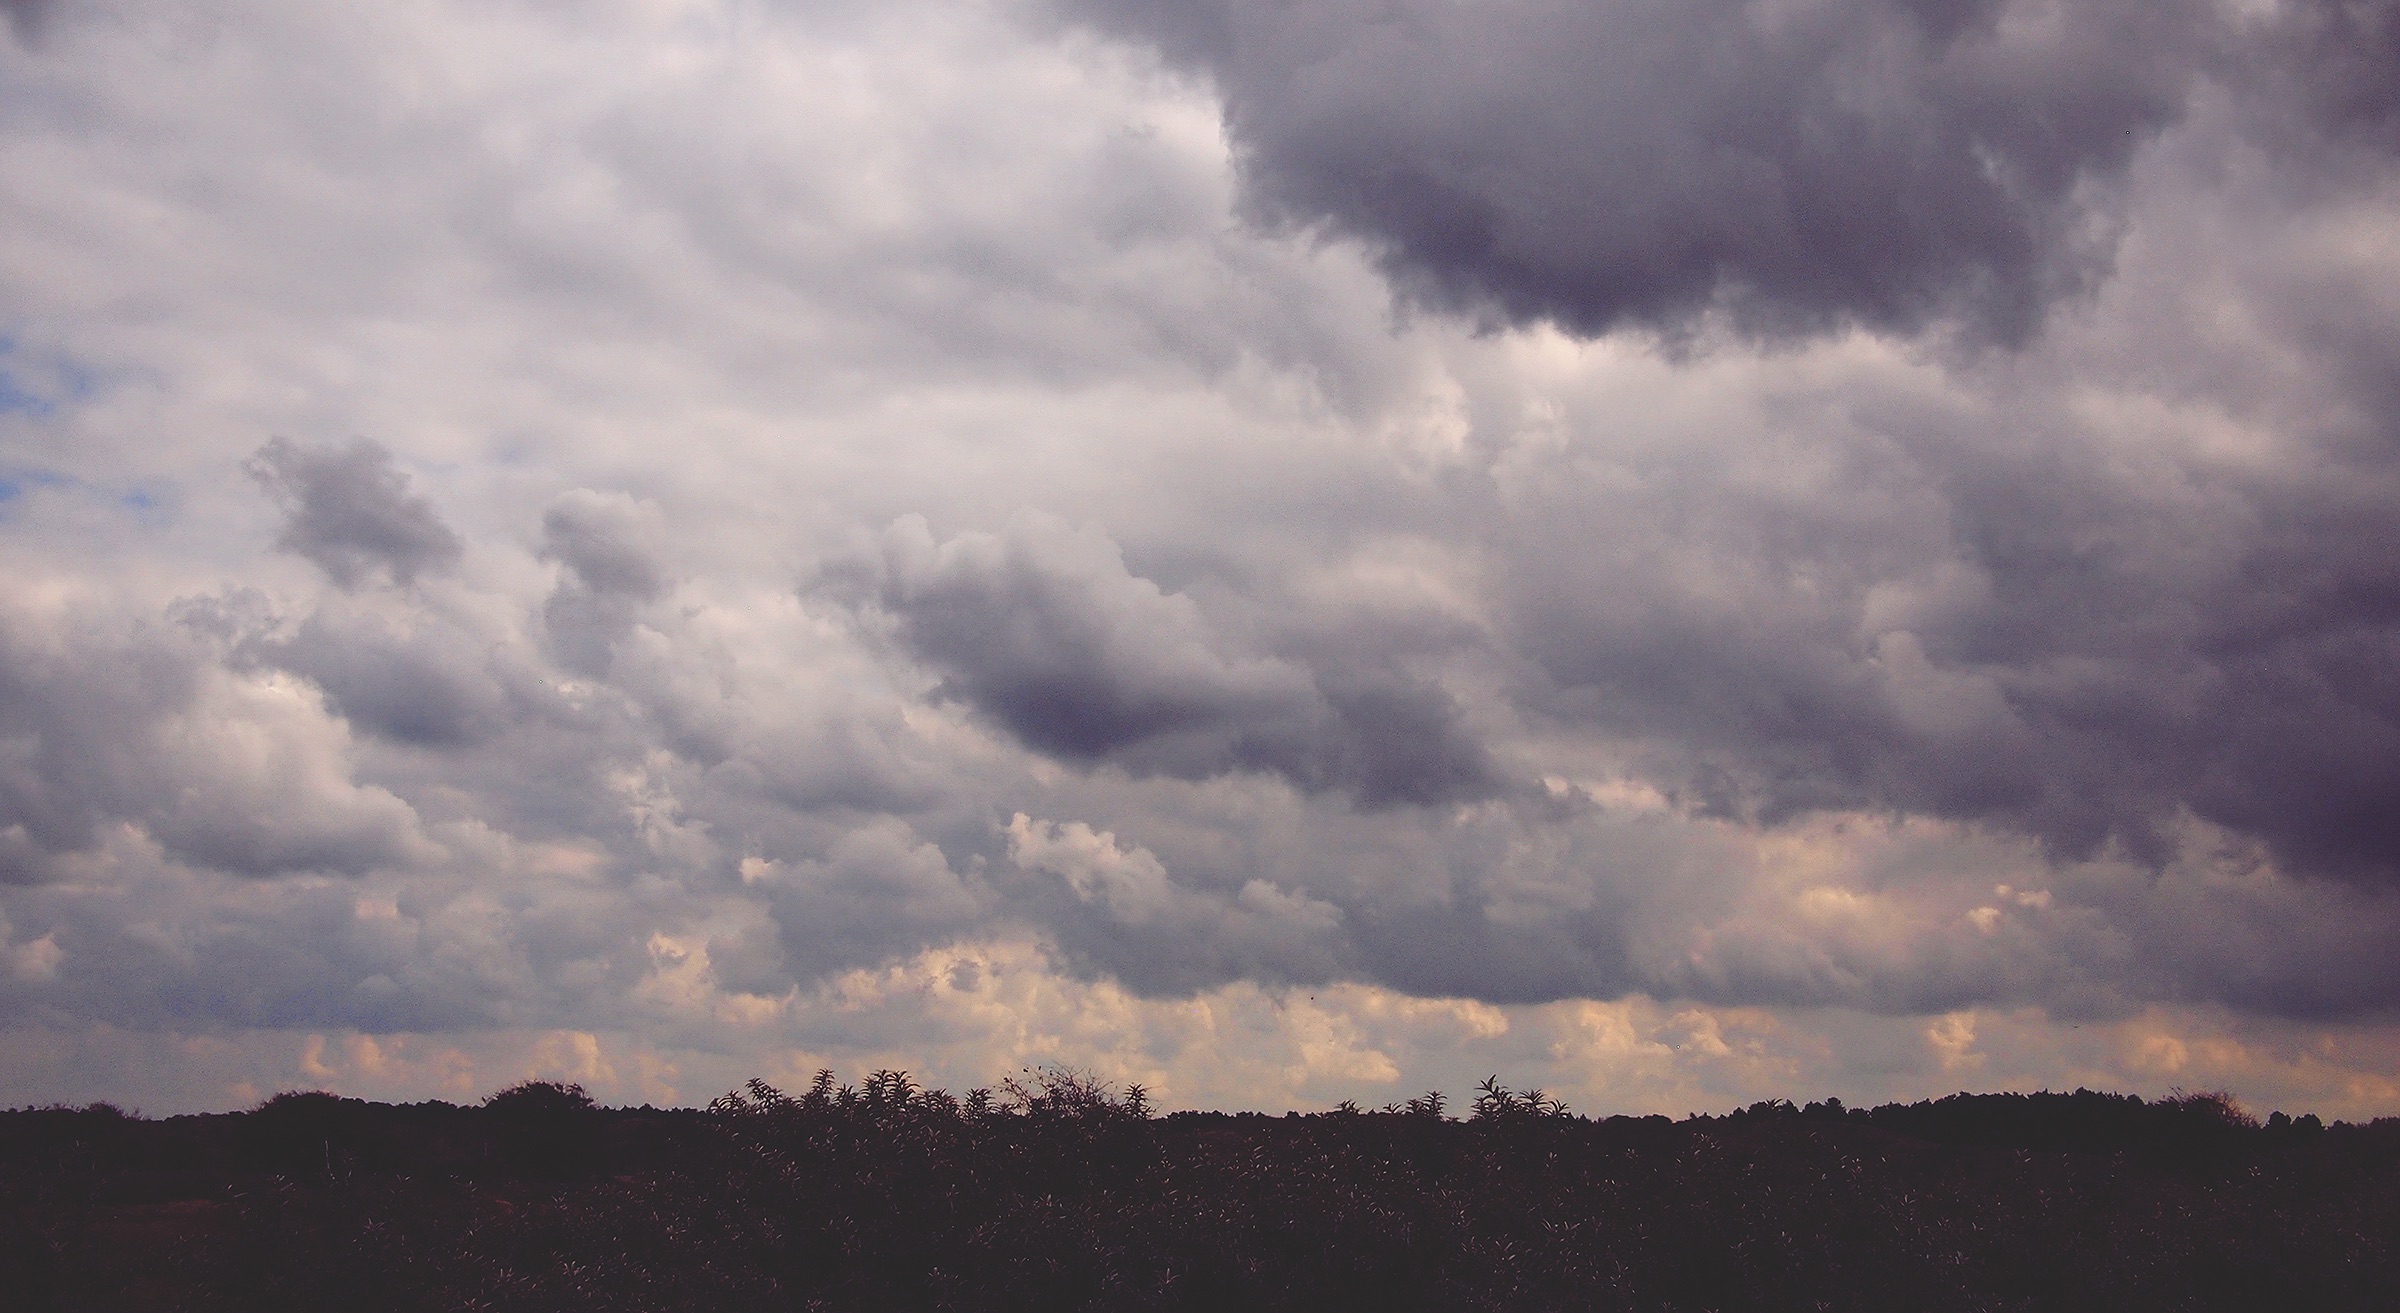
horizon, cloud, sky, prairie, sunlight, cloudy, morning, dawn, atmosphere, dusk, evening, weather, storm, cumulus, plain, meteorological phenomenon, atmospheric phenomenon